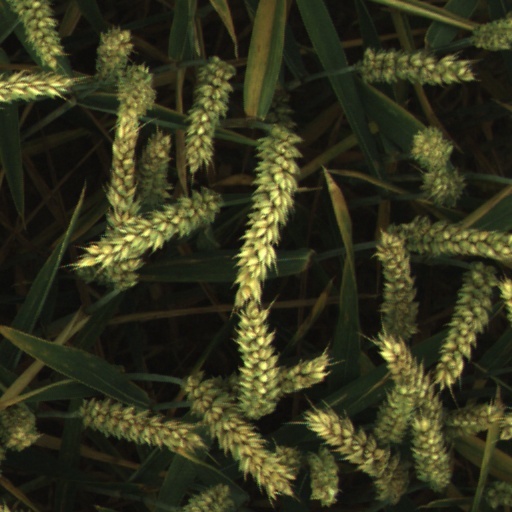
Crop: wheat